7 World Trade Center (1987–2001)

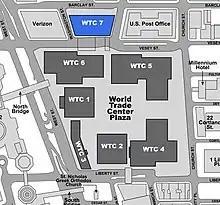
The position of 7 WTC in relation to the other WTC buildings before September 11, 2001

At the time of the September 11 attacks, Salomon Smith Barney was by far the largest tenant in 7 World Trade Center, occupying (64 percent of the building) which included floors 28–45. Other major tenants included ITT Hartford Insurance Group (122,590 sq ft/11,400 m), American Express Bank International (106,117 sq ft/9,900 m), Standard Chartered Bank (111,398 sq ft/10,350 m), and the Securities and Exchange Commission (106,117 sq ft/9,850 m). Smaller tenants included the Internal Revenue Service Regional Council (90,430 sq ft/8,400 m) and the United States Secret Service (85,343 sq ft/7,900 m). The smallest tenants included the New York City Office of Emergency Management, National Association of Insurance Commissioners, Federal Home Loan Bank of New York, First State Management Group Inc., Provident Financial Management, and the Immigration and Naturalization Service. The Department of Defense (DOD) and Central Intelligence Agency (CIA) shared the 25th floor with the IRS. (The clandestine CIA office was revealed only after the 9/11 attacks.) Floors 46–47 were mechanical floors, as were the bottom six floors and part of the seventh floor.